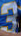
Number: 3